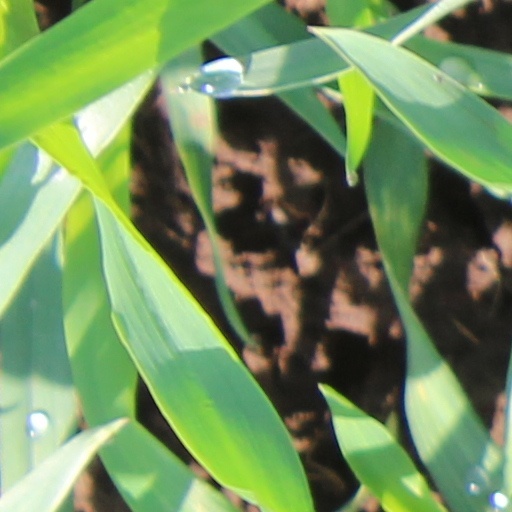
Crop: wheat